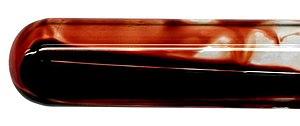
Les thiocyanates sont des composés intégrant l'anion ⁻[S-C≡N], qui est la base conjuguée de l'acide thiocyanique. Ils sont tautomères des thioisocyanates, possédant le groupe [S=C=N]⁻ comme l'acide thioisocyanique l'est vis-à-vis de l'acide thiocyanique.